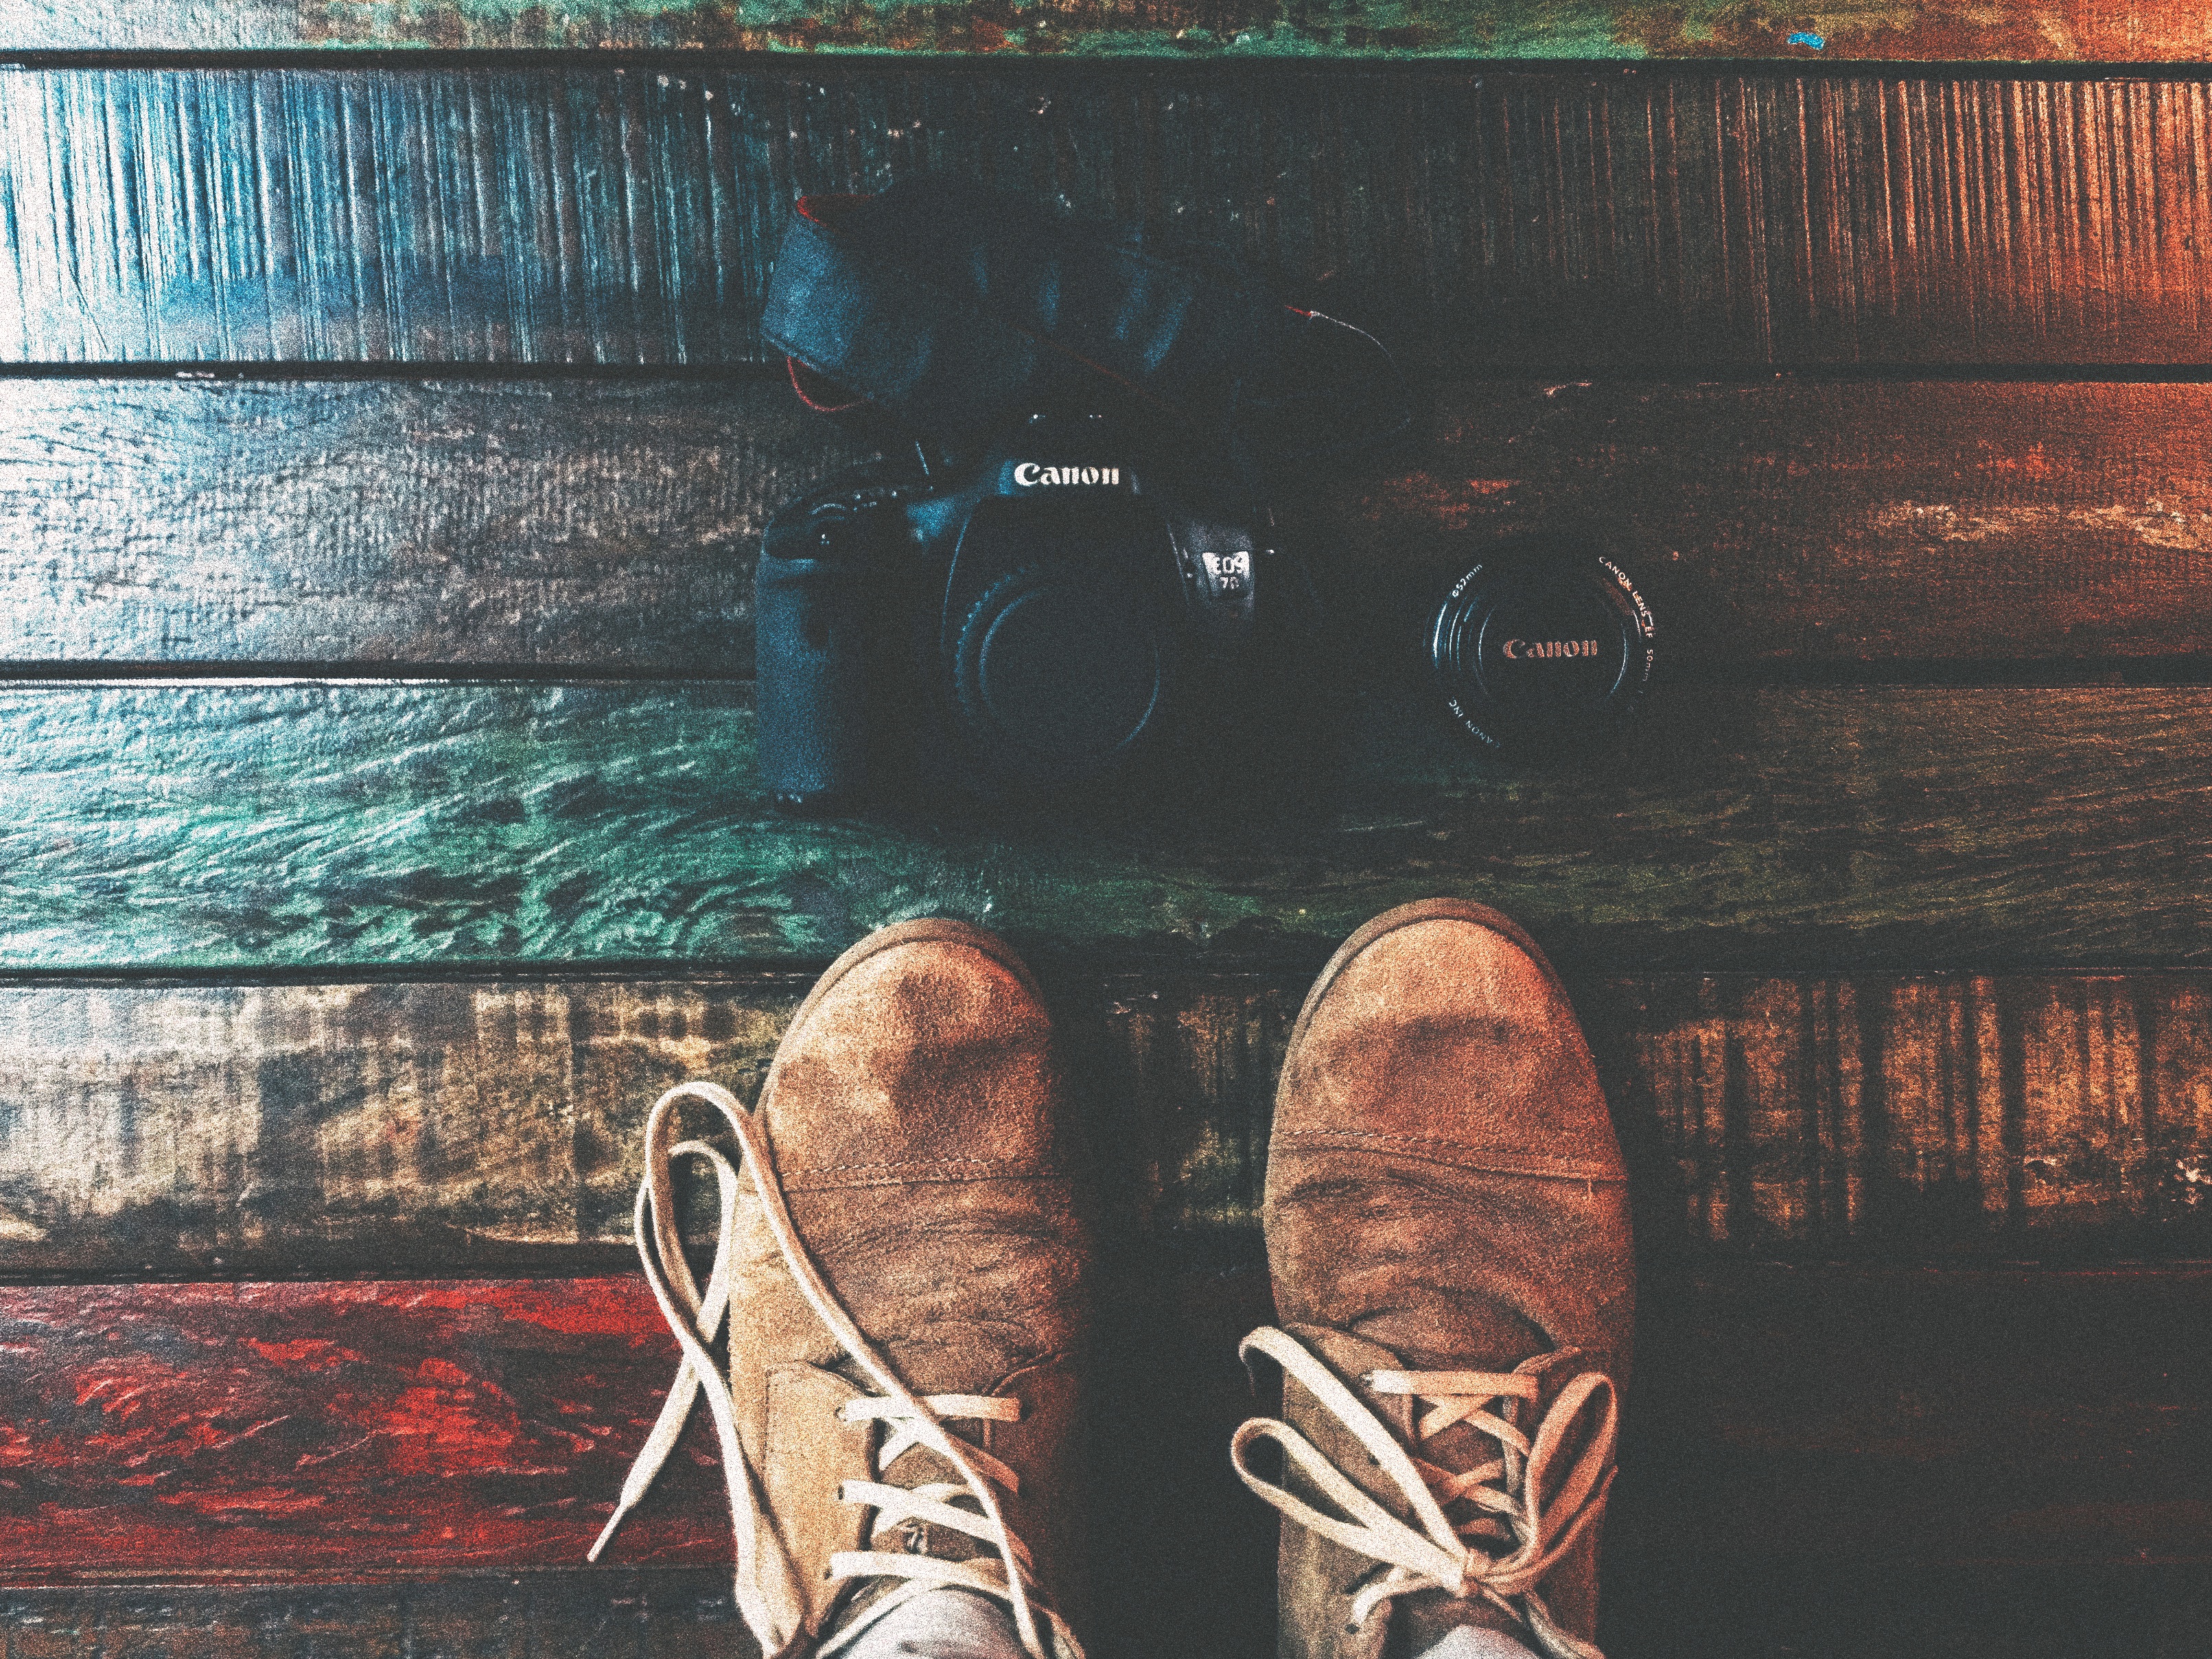
reflection, color, painting, art, modern art